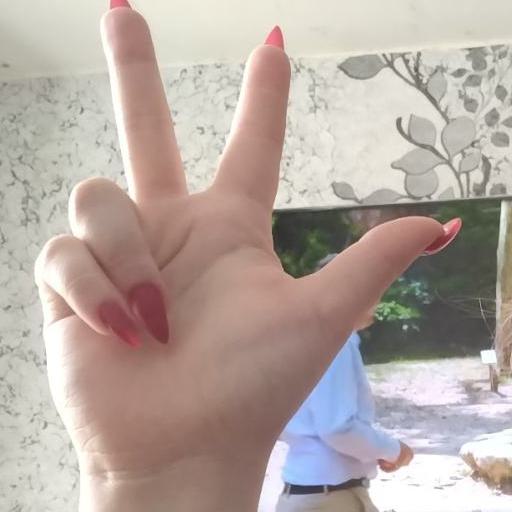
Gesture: three2